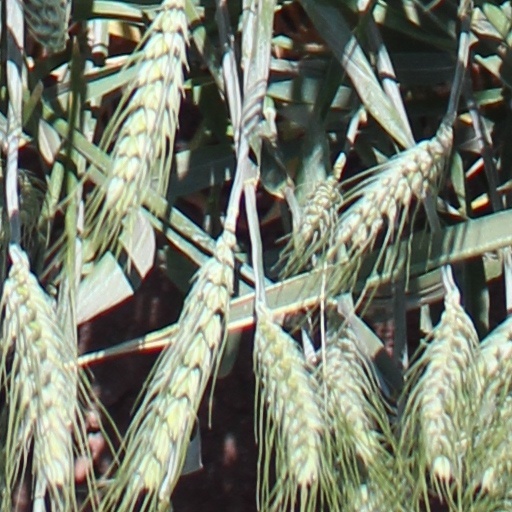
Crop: wheat